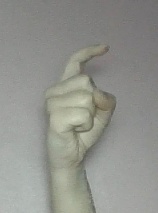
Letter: ra